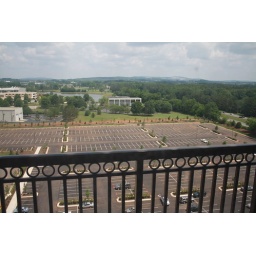
Westin Condo's at Bridge Street in Huntsville. View to the north from balcony on 11th floor